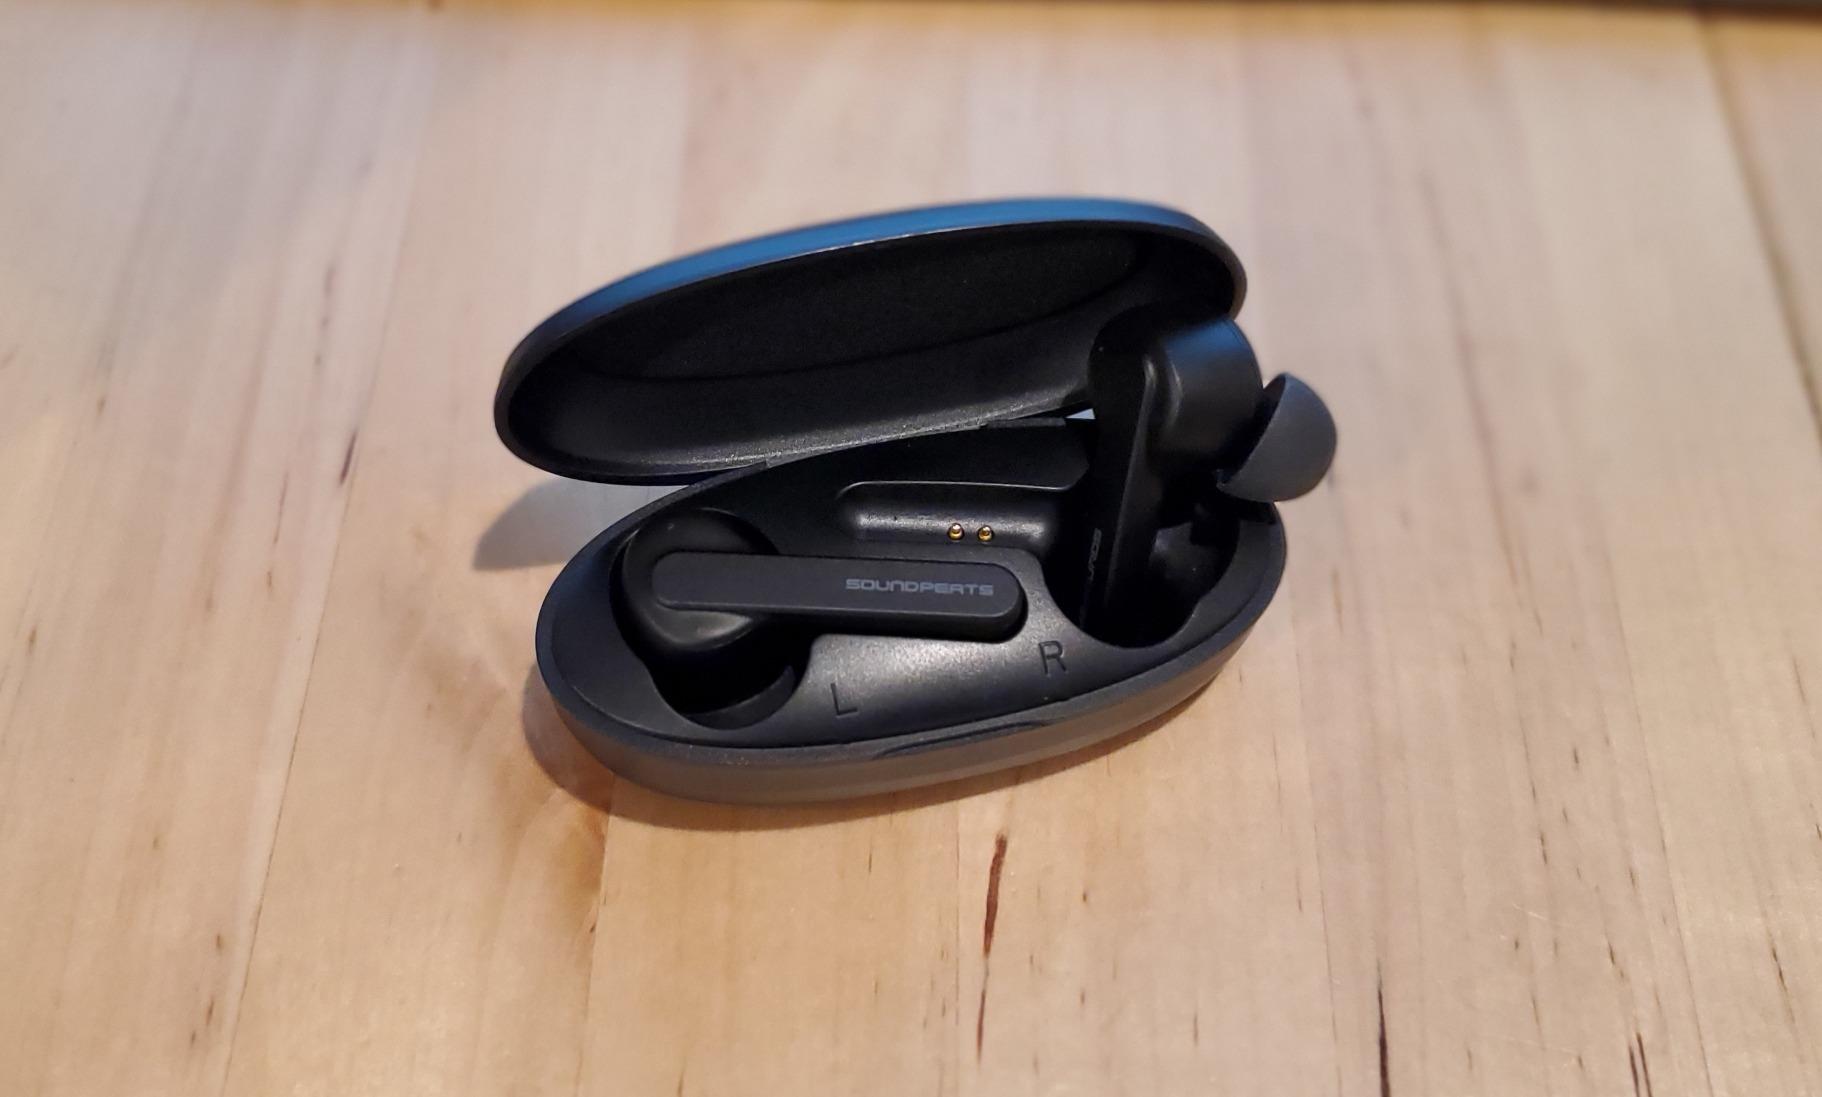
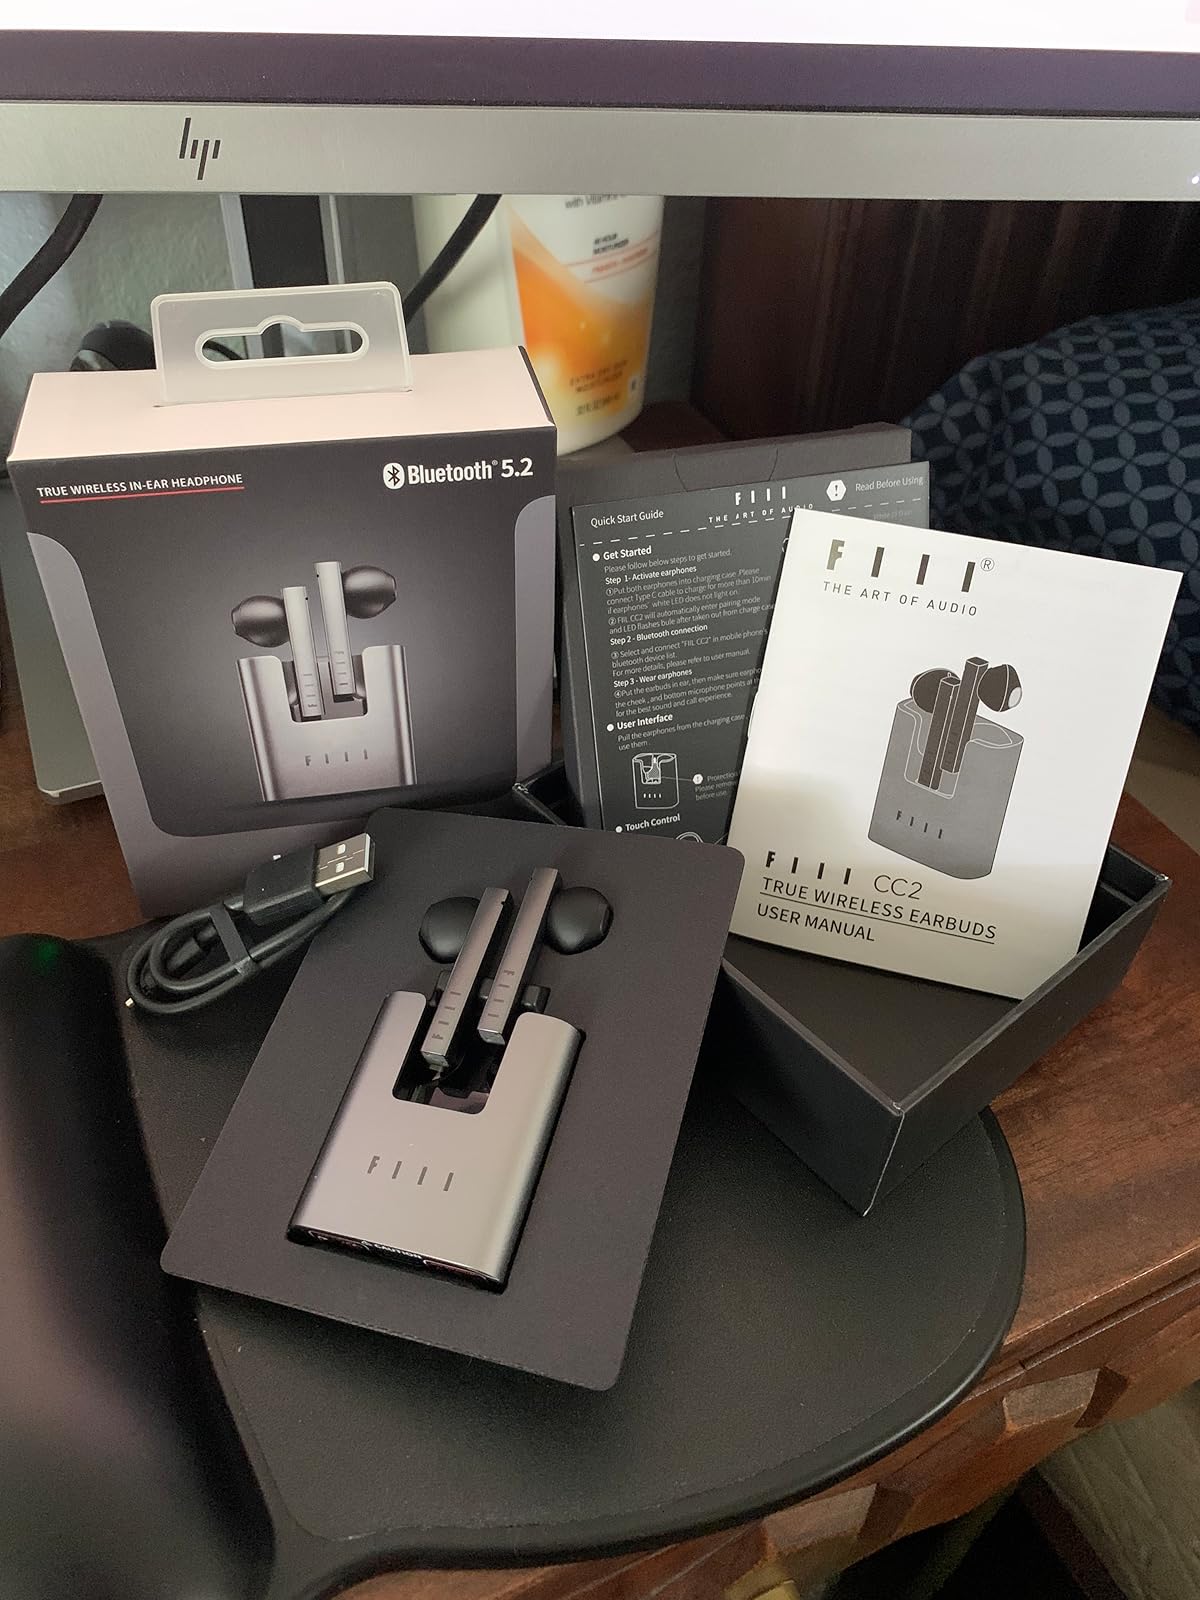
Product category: earbuds
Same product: no